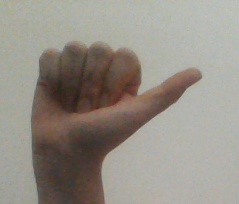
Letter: dhad